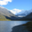
Label: mountain